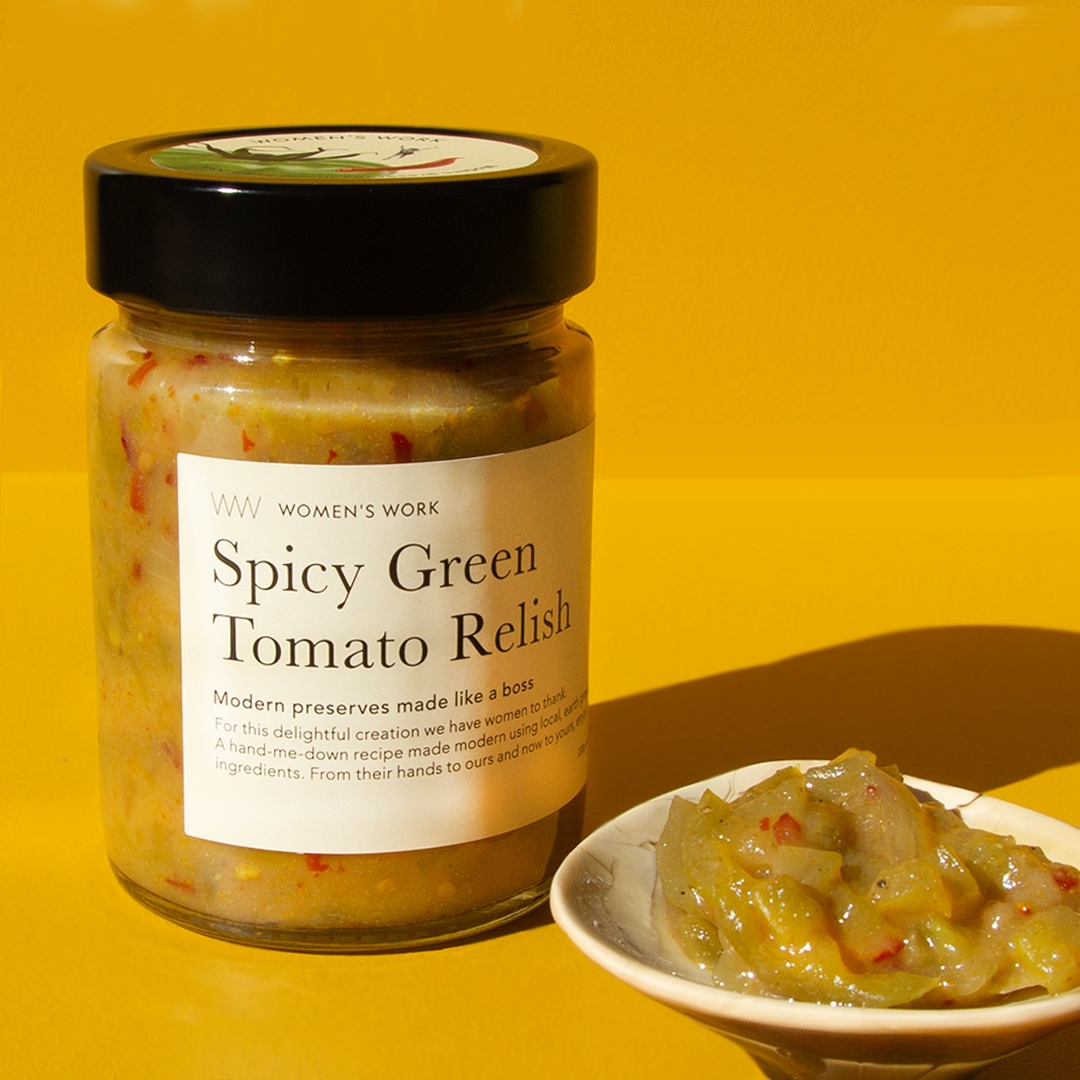
Spicy Green Tomato Relish GRANDE
Brand: Women's Work
Spicy Green Tomato Relish – Award-Winning with a Perfect Kick A family recipe passed down through generations, this gold medal-winning relish strikes the perfect balance of sweet, sour, salty, and just enough chilli to gently warm your palate. It’s bold, unique, and a hands-down favorite. Pair it with creamy or smoky cheeses, ham and cheese toasties, eggs any way, or your favorite sausage roll . A little heat, a lot of flavor—this one’s truly special. 330g
Category: Food, Beverages & Tobacco > Food Items > Condiments & Sauces > Relish & Chutney